Appalachia

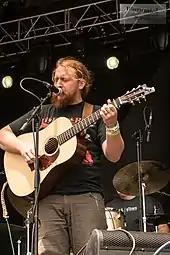
Tyler Childers, labeled by "Rolling Stone" as the "21st-century voice of Appalachia", addresses systemic issues facing Appalachian people in his music.

Christianity is the main religion in Appalachia, which is characterized by a sense of independence and a distrust of religious hierarchies, both rooted in the evangelical tendencies of the region's pioneers, many of whom had been influenced by the Holiness movement and "New Light" movement in England. Many of the denominations brought from Europe underwent modifications or factioning during the Second Great Awakening (especially the Holiness movement) in the early 19th century. Several 18th and 19th-century religious traditions are still practiced in parts of Appalachia, including natural water (or "creek") baptism, rhythmically chanted preaching, congregational shouting, snake handling, and foot washing. While most church-goers in Appalachia attend fairly well-organized churches affiliated with regional or national bodies, small unaffiliated congregations are not uncommon in rural mountain areas.